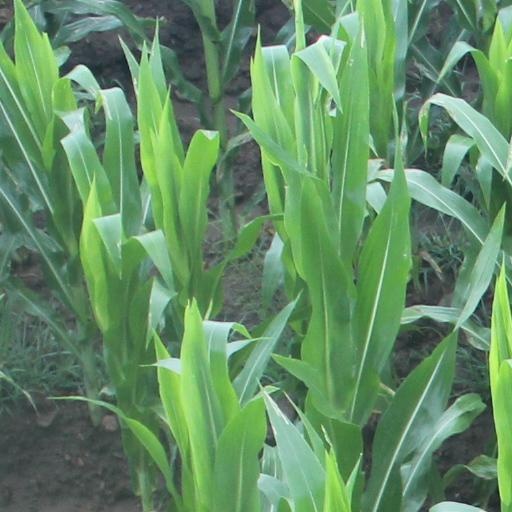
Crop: maize; corn